Nansen's Fram expedition

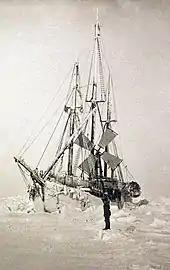
"Fram", held in the ice, March 1894

On 19 May, two days after the celebrations for Norway's National Day, "Fram" passed 81°, indicating that the ship's northerly speed was slowly increasing, though it was still barely a mile (1.6 km) a day. With a growing conviction that a sledge journey might be necessary to reach the pole, in September Nansen decreed that everyone would practice skiing for two hours a day. On 16 November he revealed his intention to the crew: he and one companion would leave the ship and start for the pole when the 83° mark was passed. After reaching the pole the pair would make for Franz Josef Land, and then cross to Spitsbergen where they hoped to find a ship to take them home. Three days later Nansen asked Hjalmar Johansen, the most experienced dog-driver among the crew, to join him on the polar journey.